Westminster Abbey

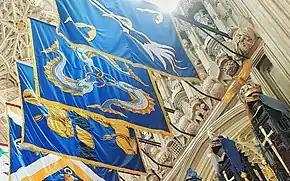
Heraldic flags hanging from the walls of the Henry VII Chapel

The Westminster Abbey Museum was located in the 11th-century vaulted undercroft beneath the former monks' dormitory. This is one of the oldest areas of the abbey, dating almost to the foundation of the church by Edward the Confessor in 1065. This space had been used as a museum since 1908, but was closed to the public when it was replaced as a museum in June 2018 by the Queen's Diamond Jubilee Galleries (high in the abbey's triforium and accessed through the Weston Tower, which encloses a lift and stairs).